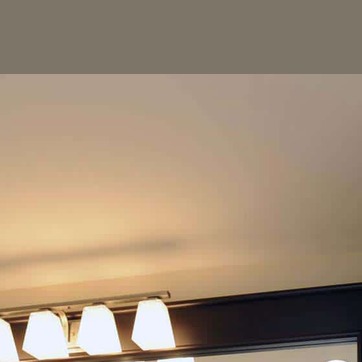
Material: painted